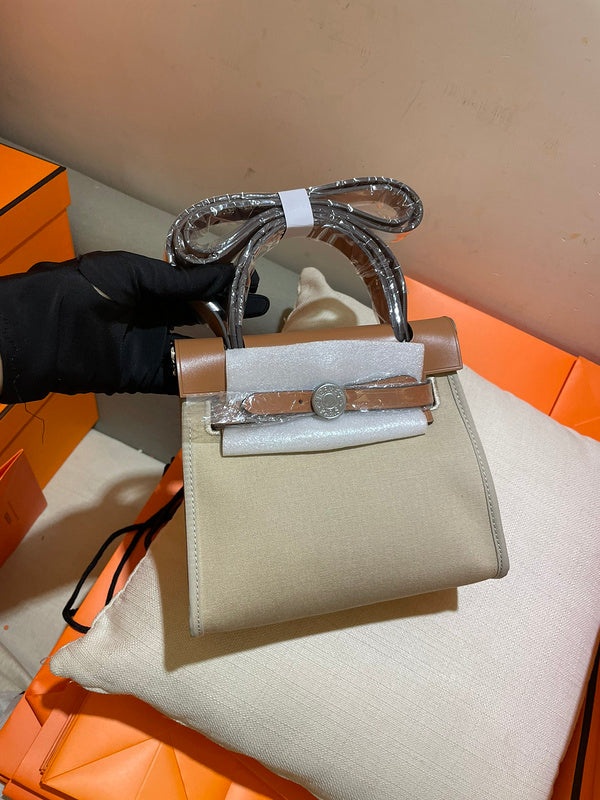
IW - HMS Bags - 1433
Brand: Iconic Wardrobee
Size: Standard Size It comes with Dust box, Care manual, Tag, and Paper bag.
Category: Luggage & Bags > Garment Bags